LR Vicenza

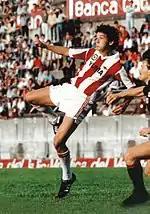
A young Roberto Baggio during the 1982–1983 Lanerossi Vicenza season

A young Roberto Baggio, born and raised in the province of Vicenza, made his professional football debut with Vicenza in the 1984–1985 championship after years in their youth sector. He would later become one of the best Italian football players in history.